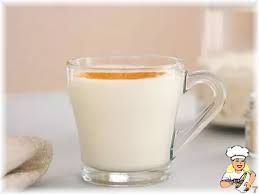
Label: sahlep